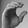
ASL letter: C